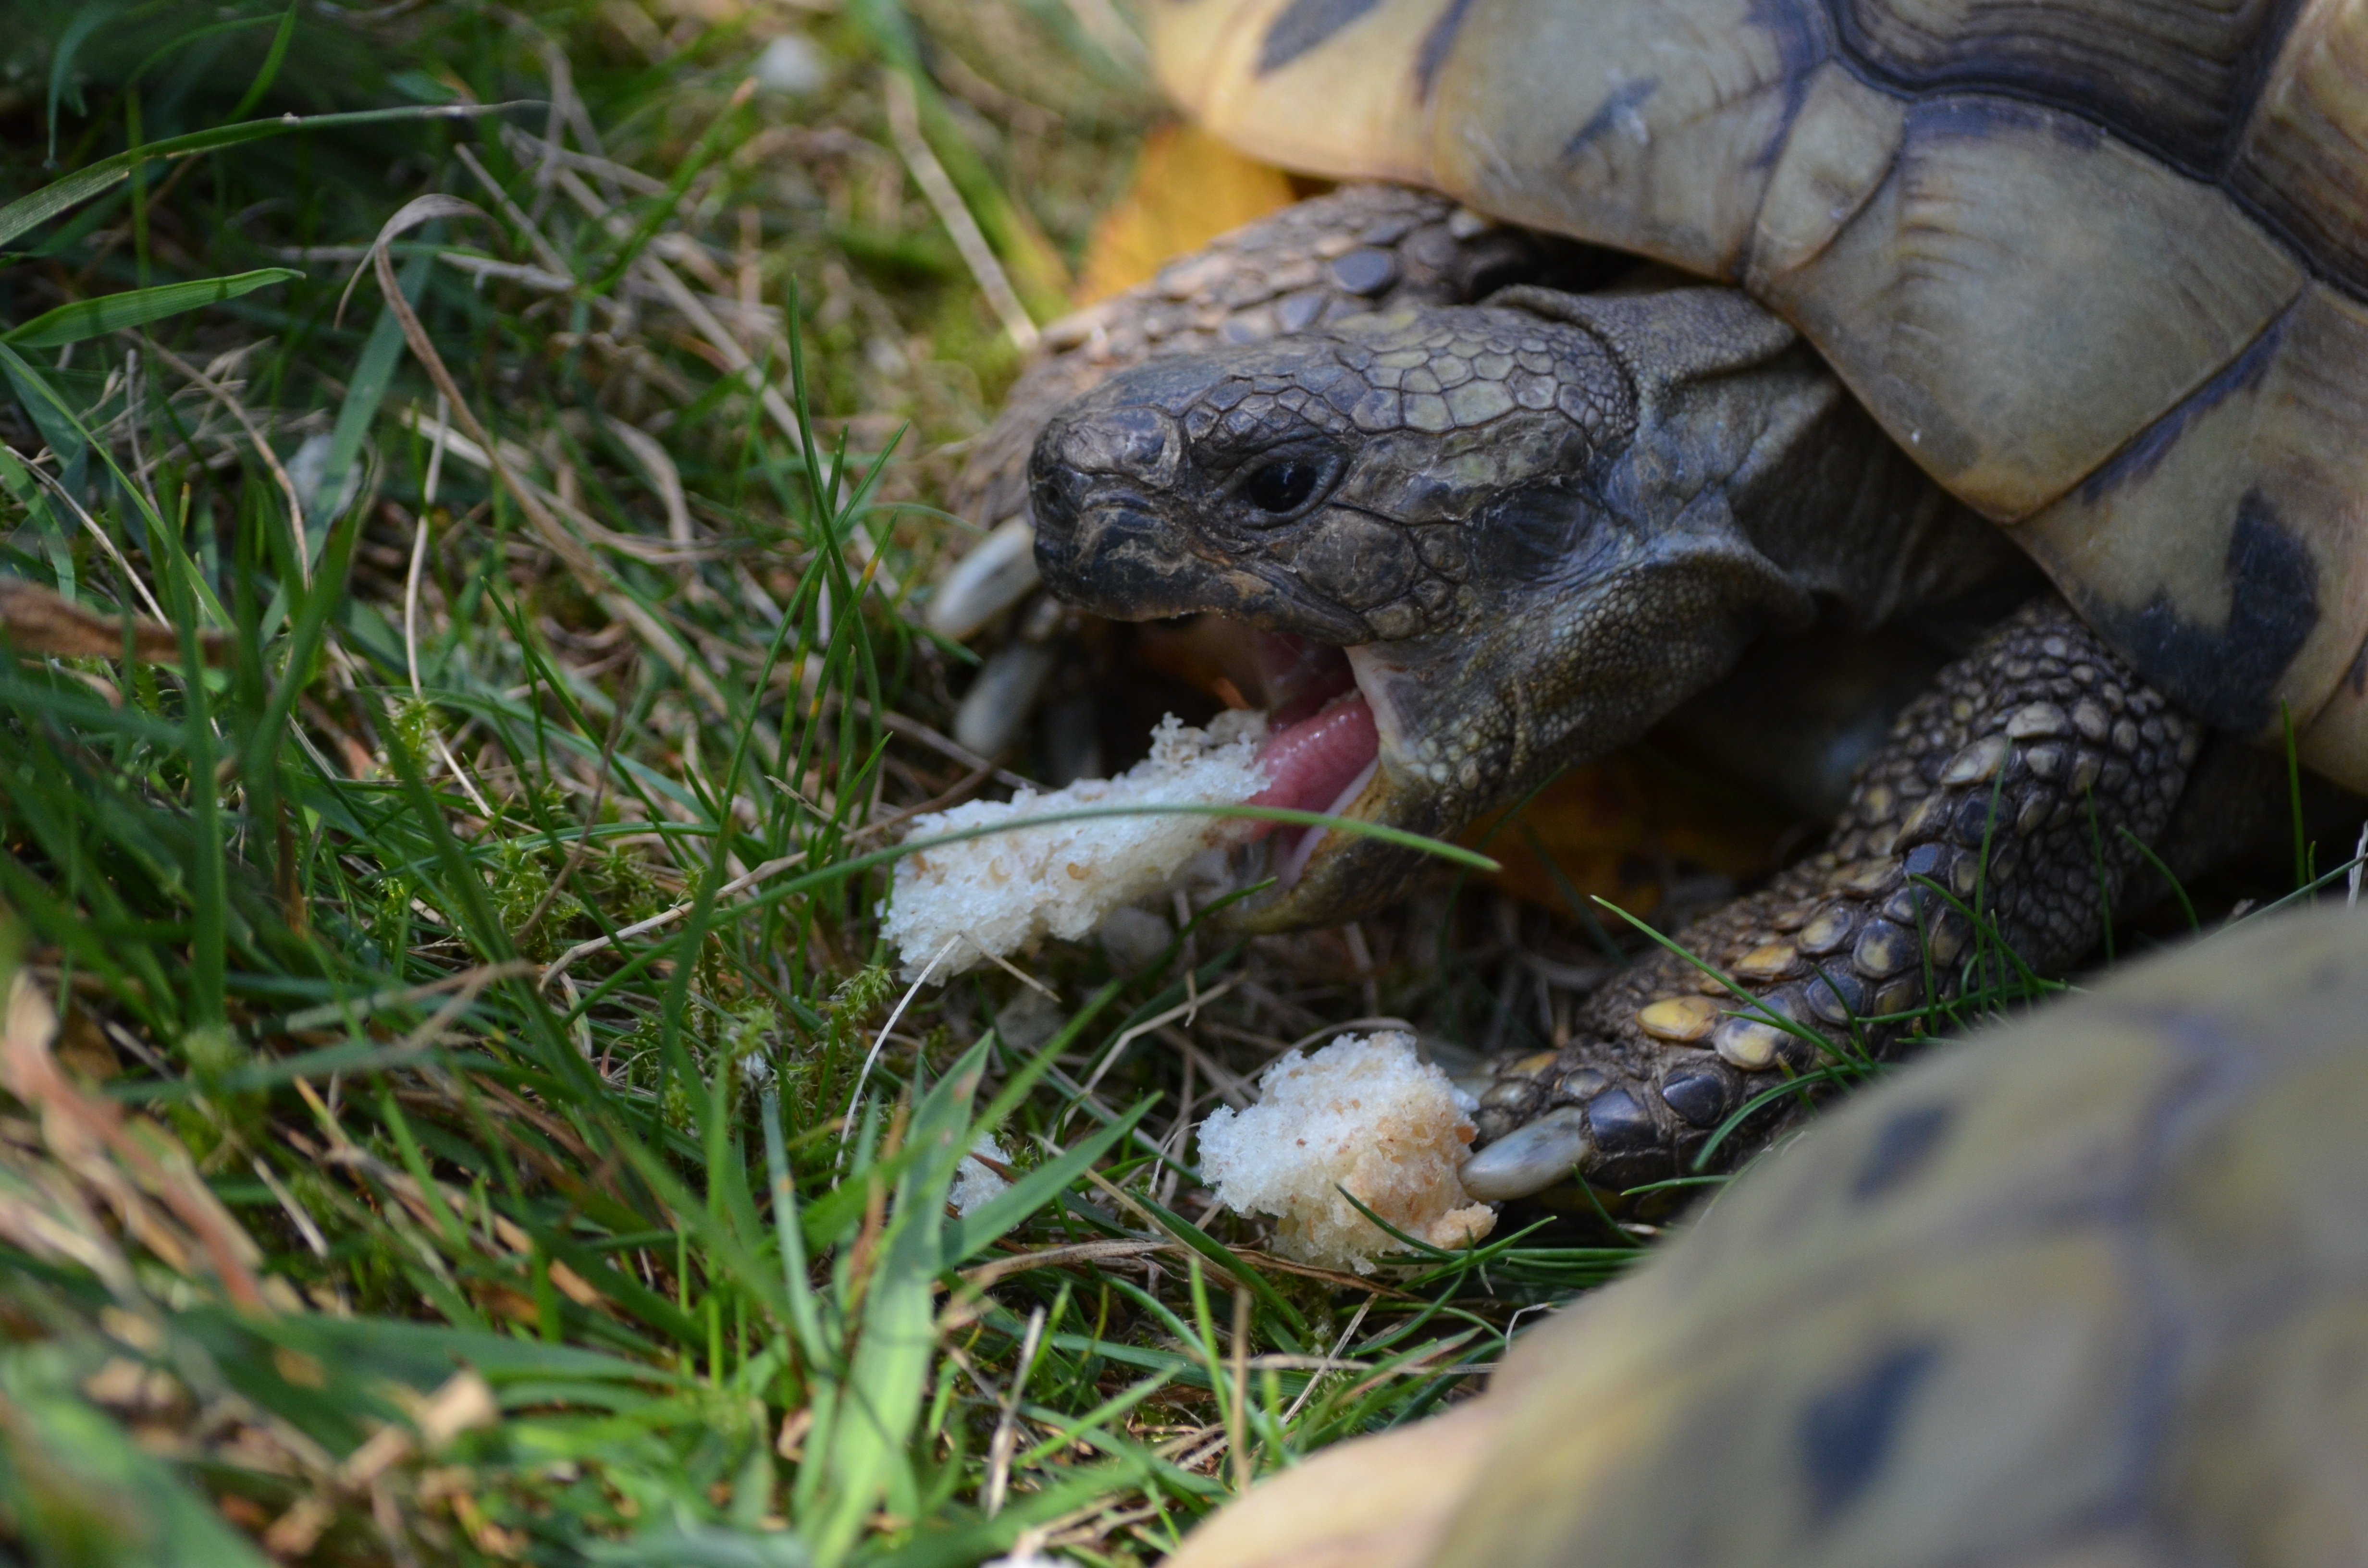
wildlife, turtle, reptile, fauna, feeding, tortoise, vertebrate, panzer